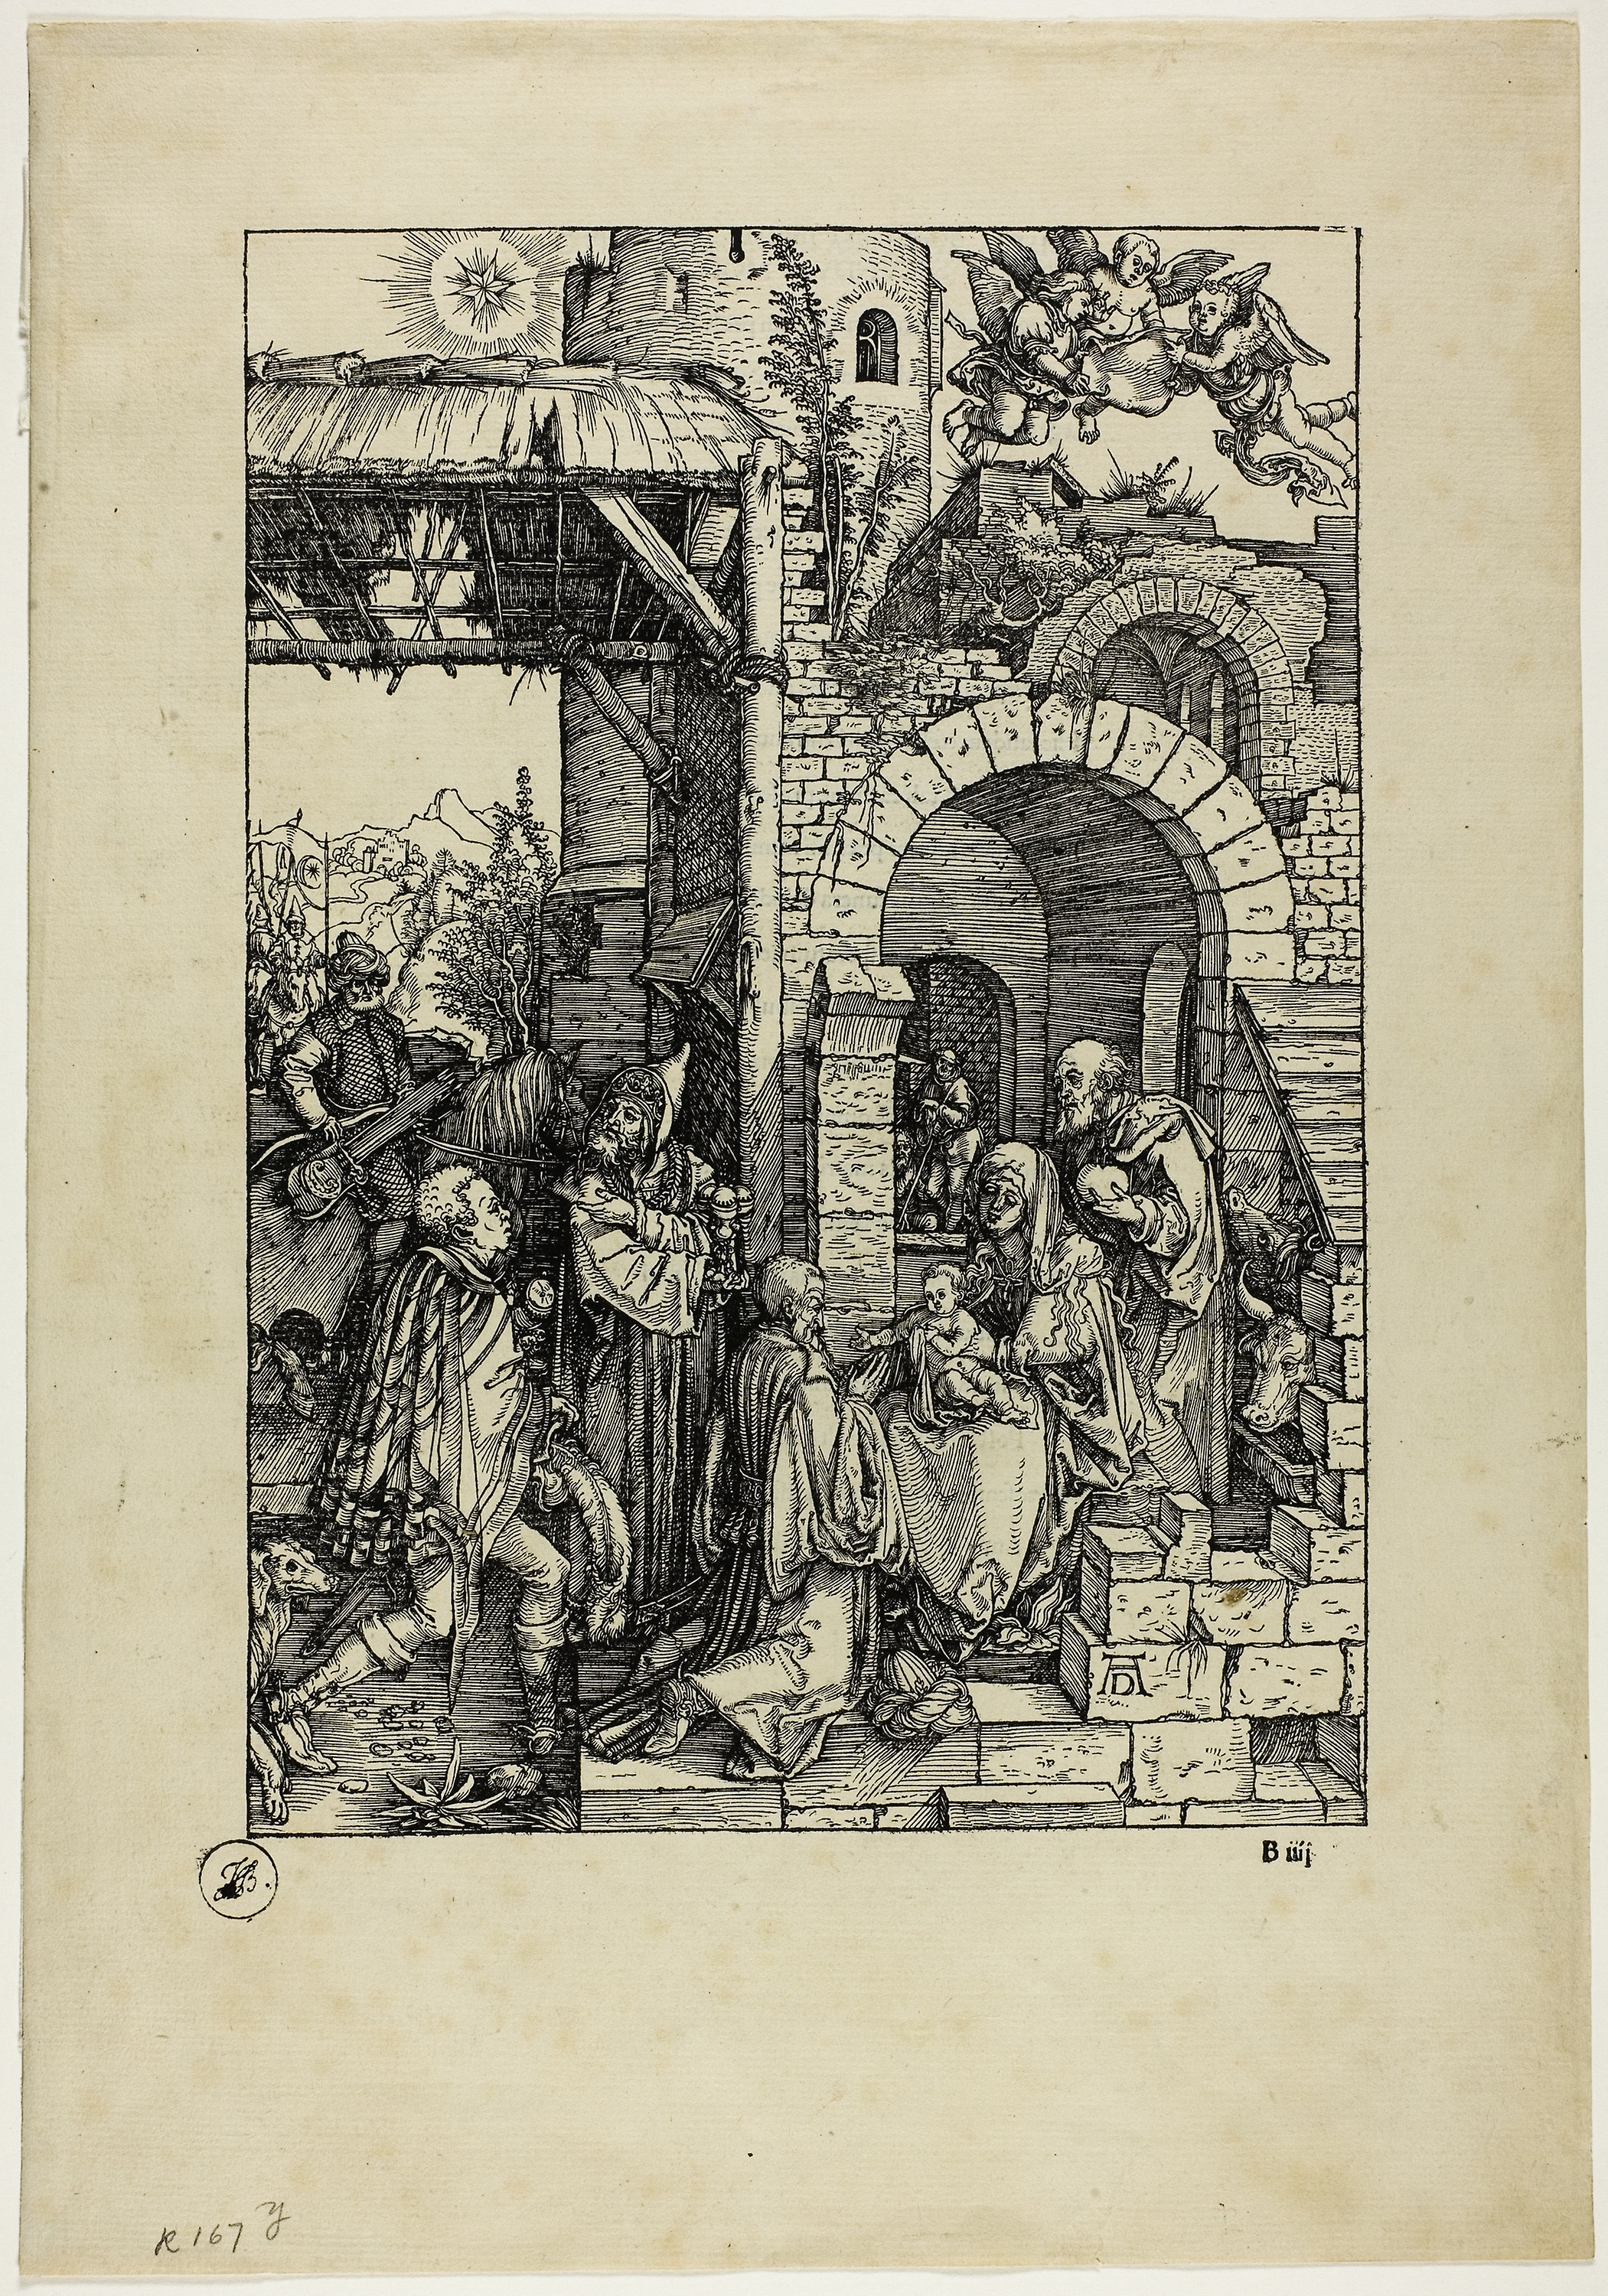
text, art, history, illustration, ancient history, picture frame, artwork, printmaking, arch, visual arts